History of education in Wales (1870–1939)

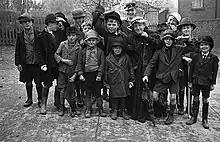
Boys of Newtown Church School after a rummage sale photographed by Geoff Charles (1939)

Around the time of the First World War, the subjects listed on inspection reports as being taught at elementary schools included "English, Arithmetic, history and geography, music and drawing". Practical subjects might also be included, such as "needlework, laundry, handicraft, hygiene and school gardens". While academic orthodoxy around teaching methods, especially for younger children, was changing by the interwar period, this had little practical effect on schools. The primary focus of education in Wales remained on pupils memorising information. Teaching practices did gradually improve during the first half of the 20th century and the curriculum became broader in subjects such as history, geography and nature studies, especially in larger elementary schools. Lessons in speaking became more common, and school trips were encouraged. Government funding cuts during the Great Depression were difficult for schools. While participation was starting to decline, chapels remained a significant source of informal religious and cultural education in both English and Welsh.